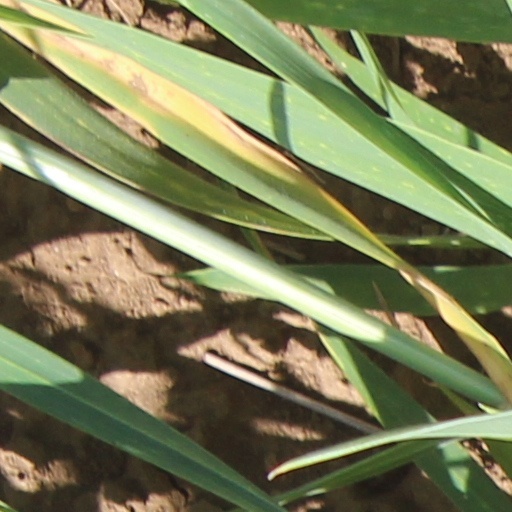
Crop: wheat